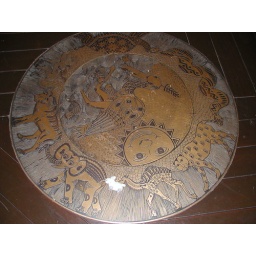
Mortimer in train of animals, part of inlaid floor decoration in lobby of Animal Kingdom Hotel (Walt Disney World).